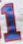
Number: 1